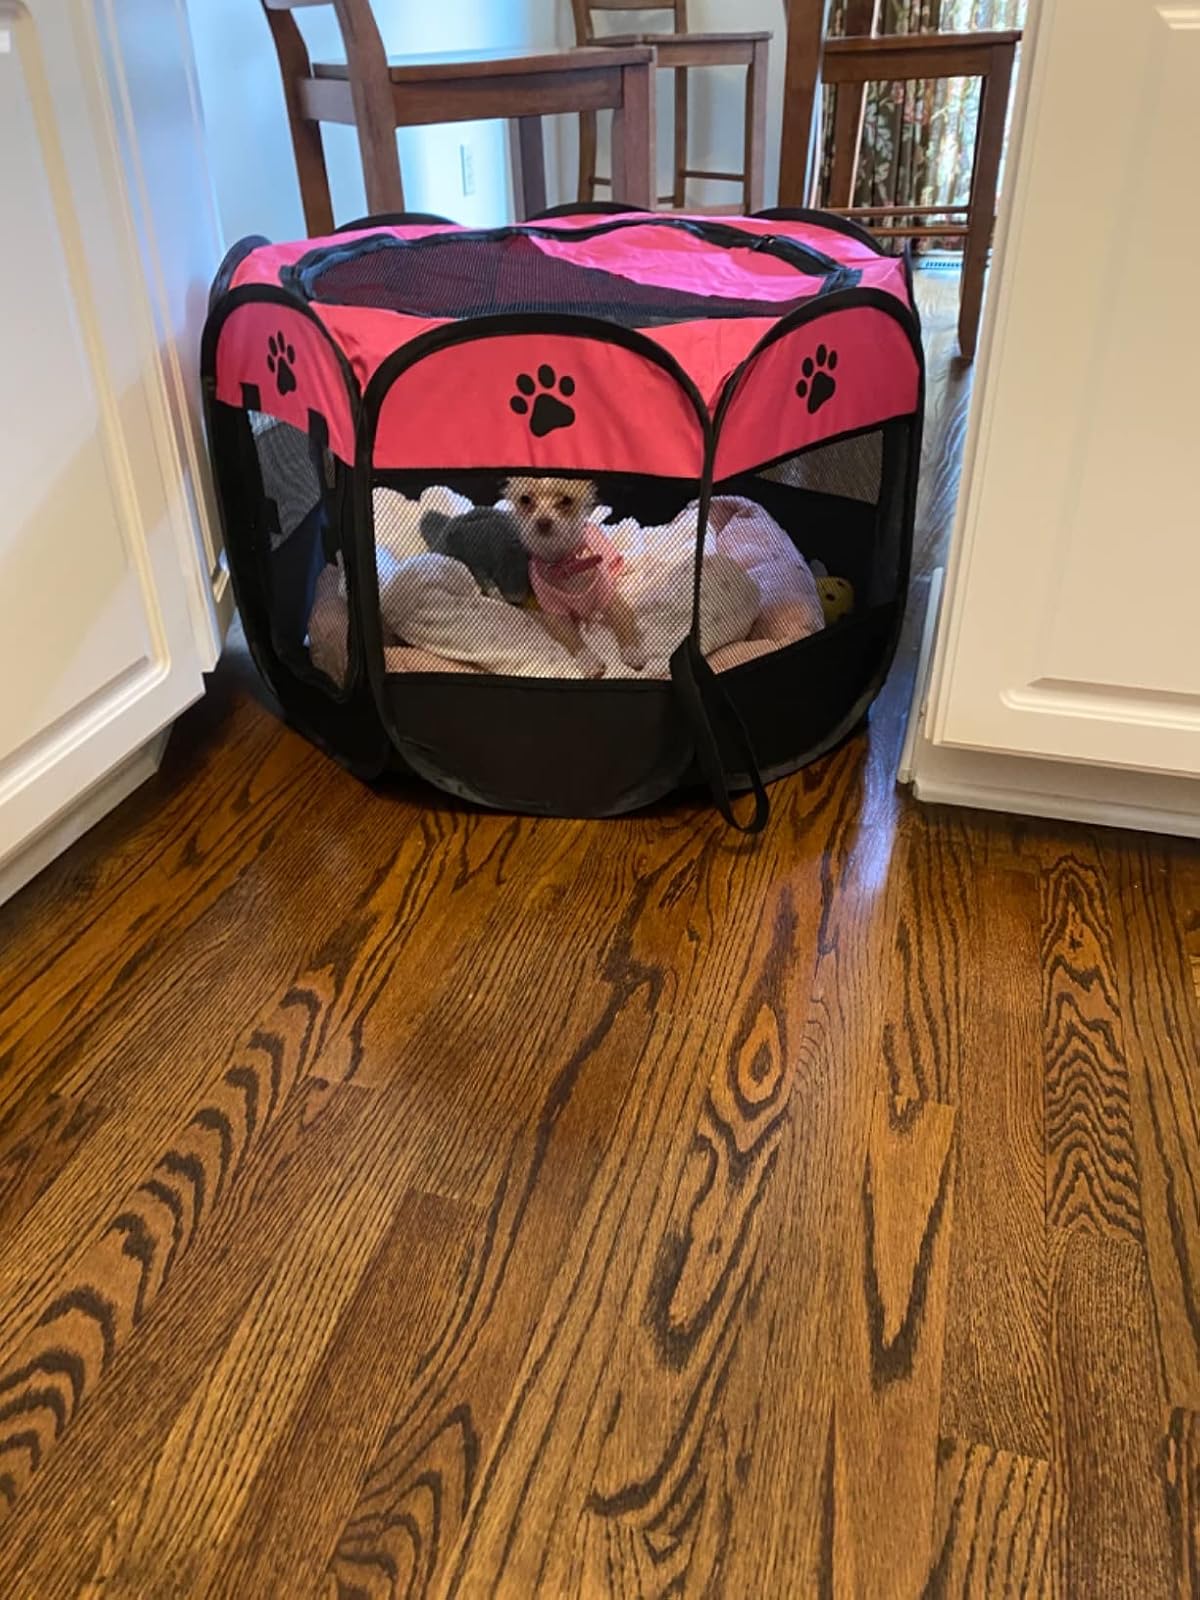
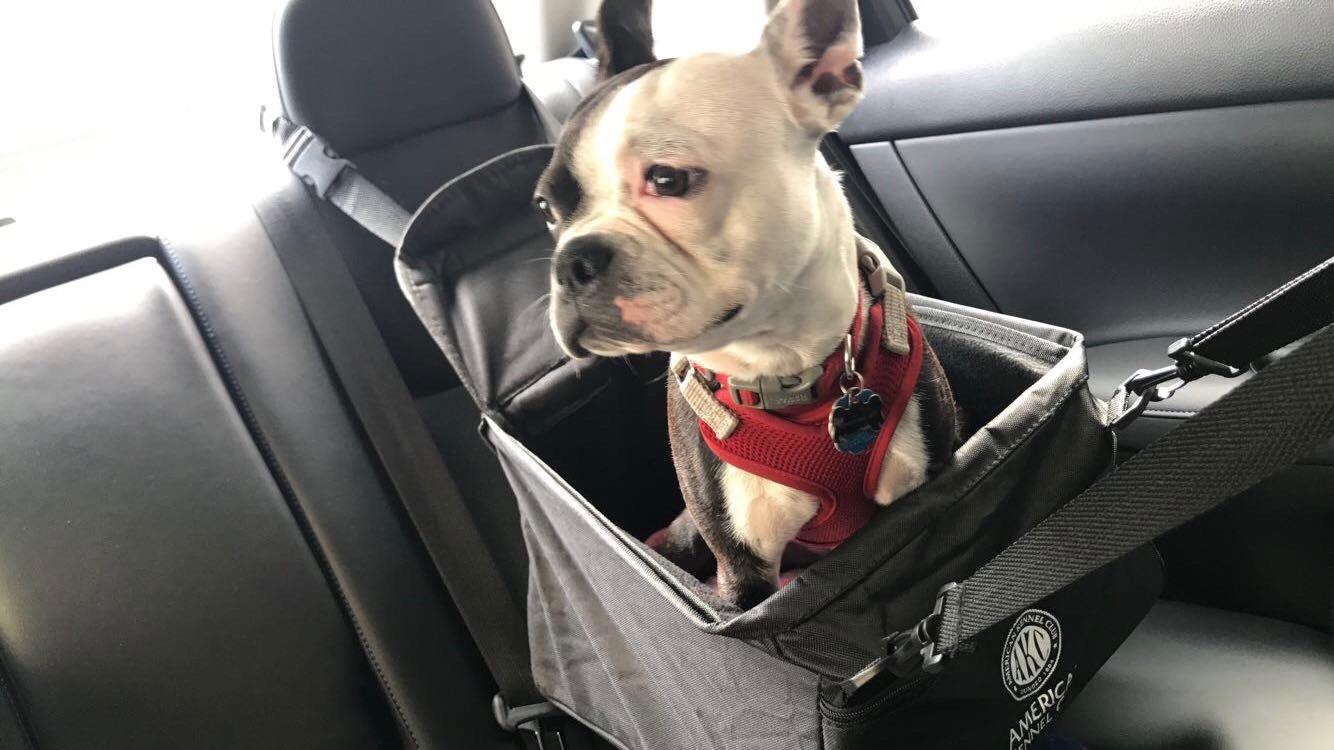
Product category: items_kennel
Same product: no